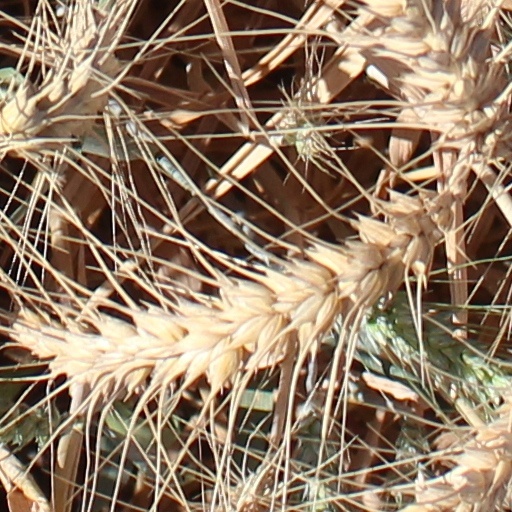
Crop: wheat